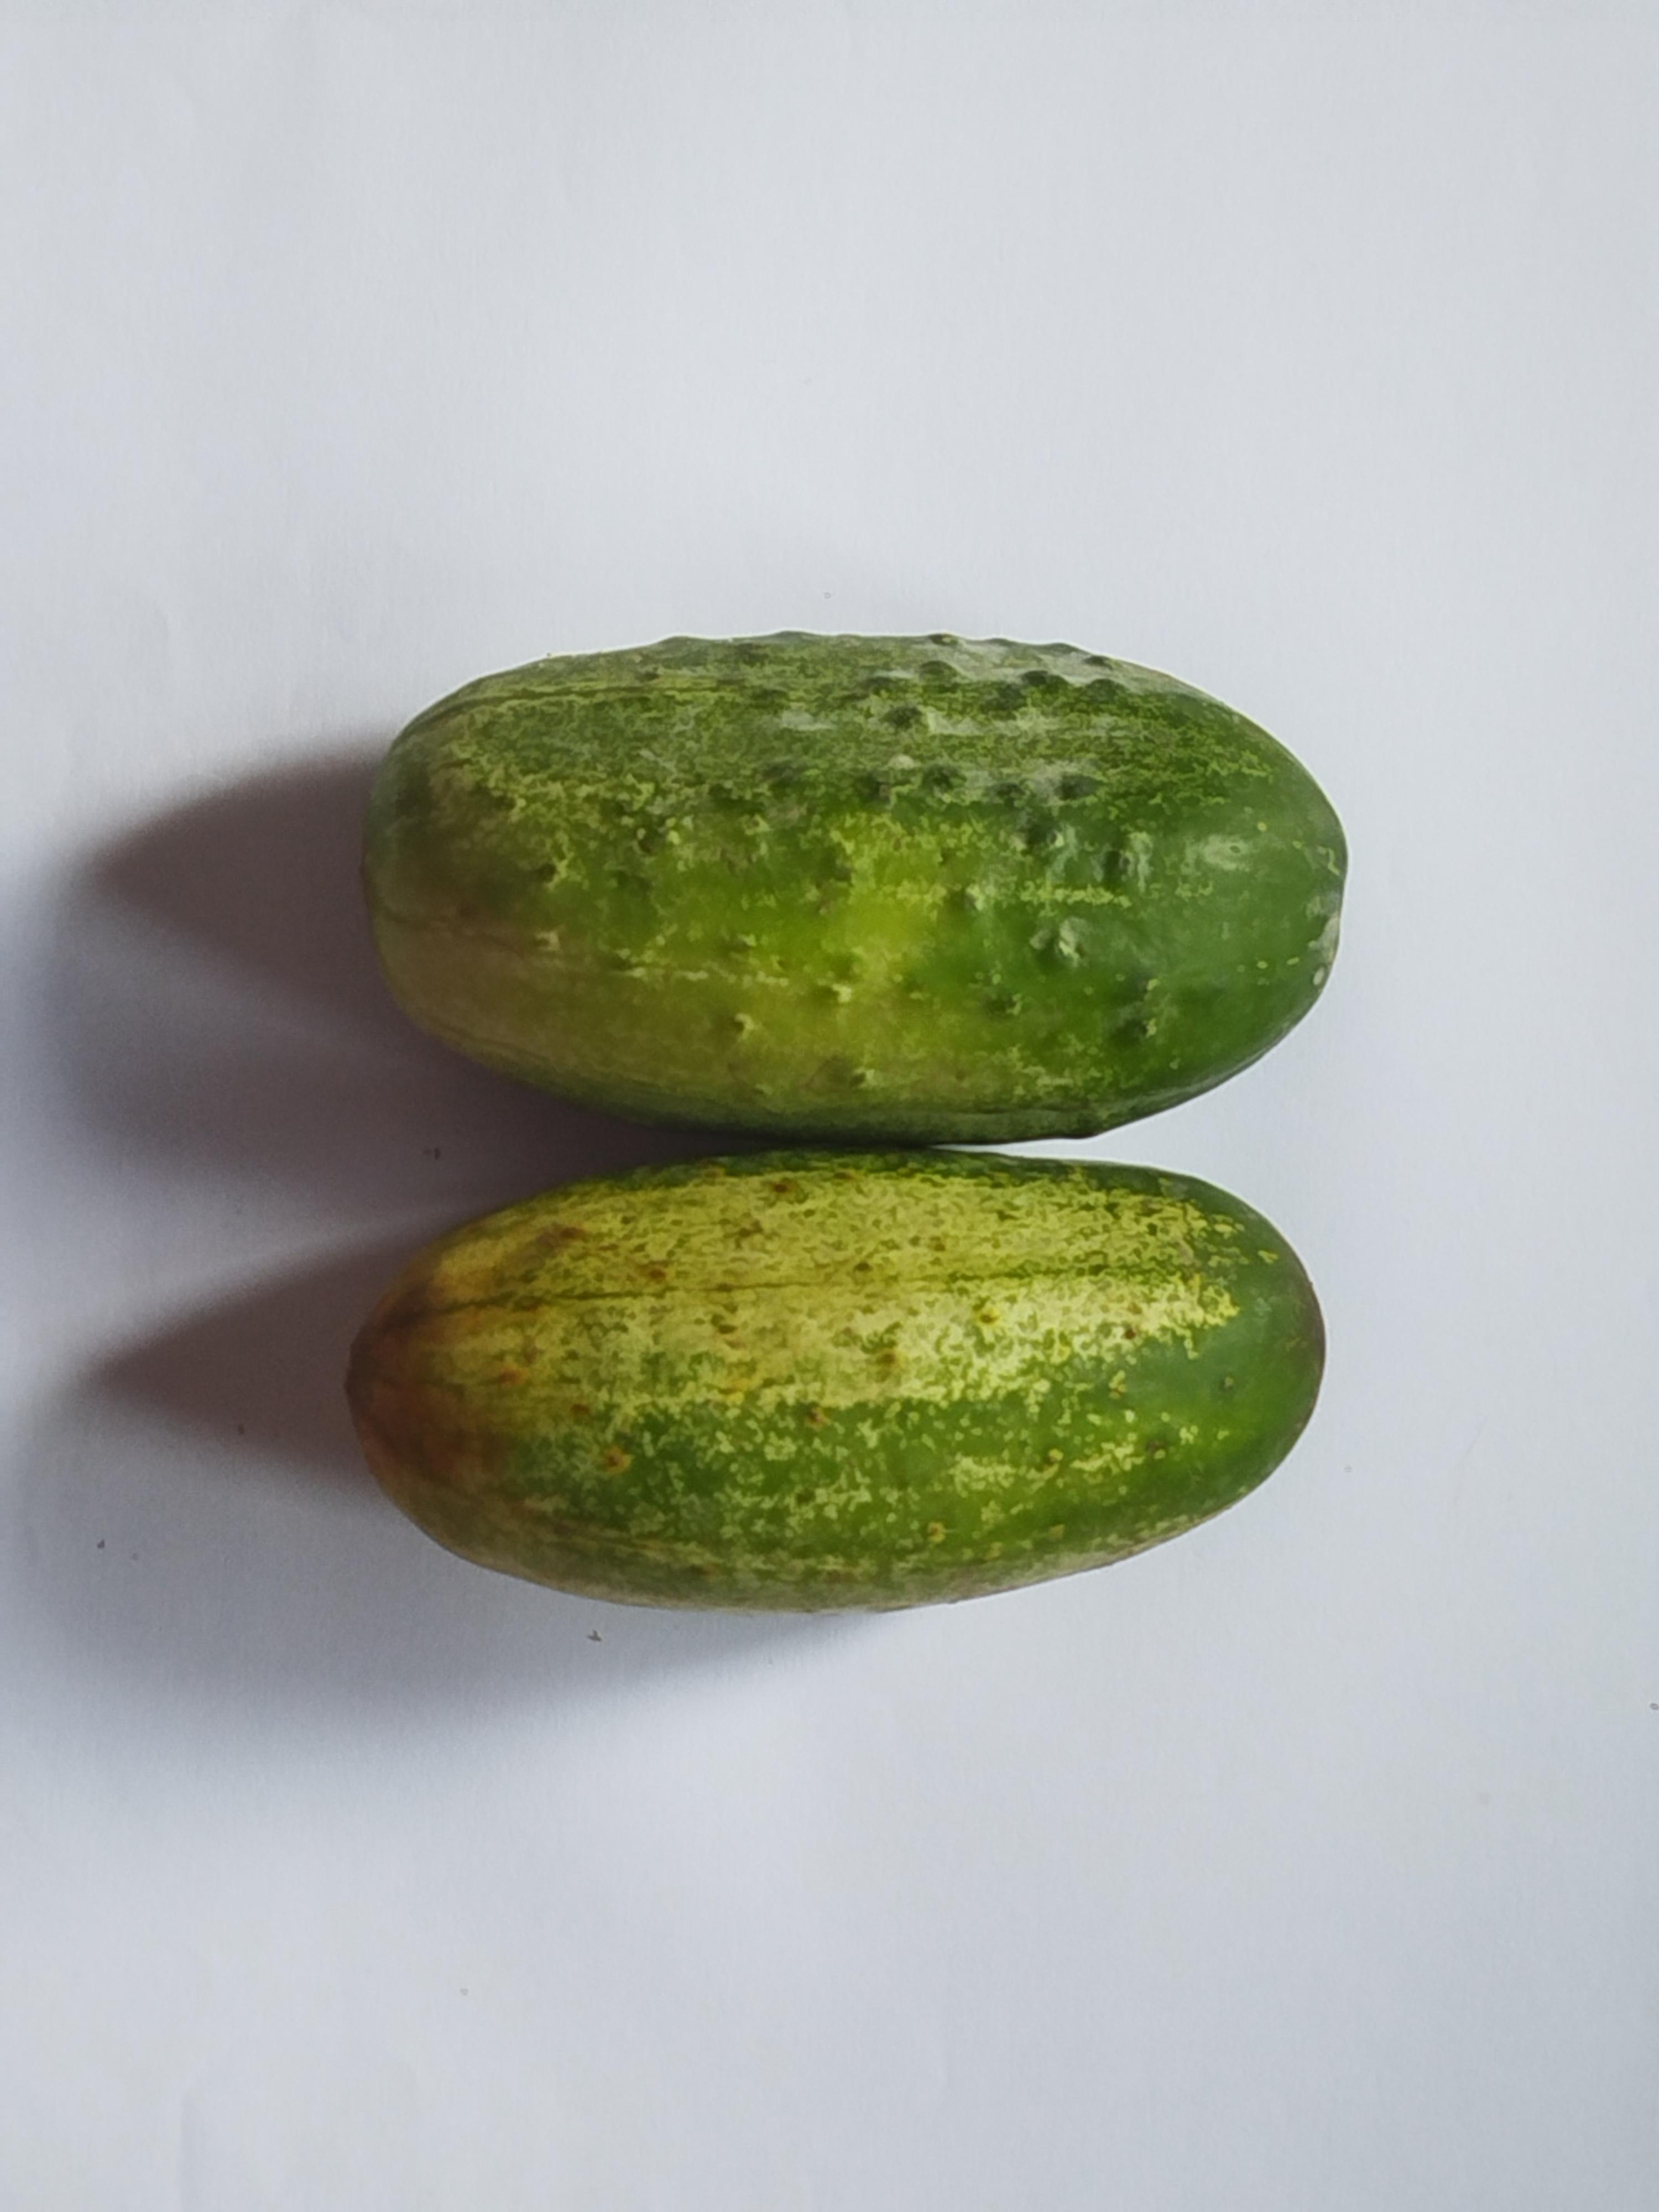
Label: Cucumber